Railway stations in Ethiopia

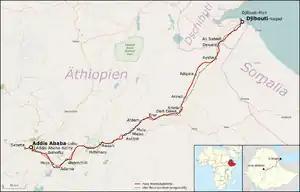
Comparison

Current railway stations in Ethiopia are served by standard gauge railways of the National Railway Network of Ethiopia which is mostly under construction, except the Addis Ababa–Djibouti Railway. Other stations were built for the in 2018 still operating metre gauge Ethio-Djibouti Railways, although this railway has officially been superseded by the new "Addis Ababa-Djibouti Railway".